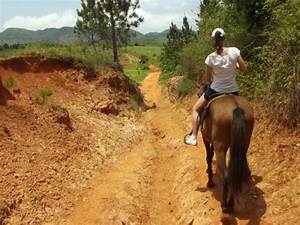
Label: horse